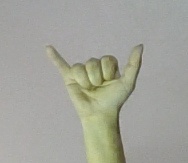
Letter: ya